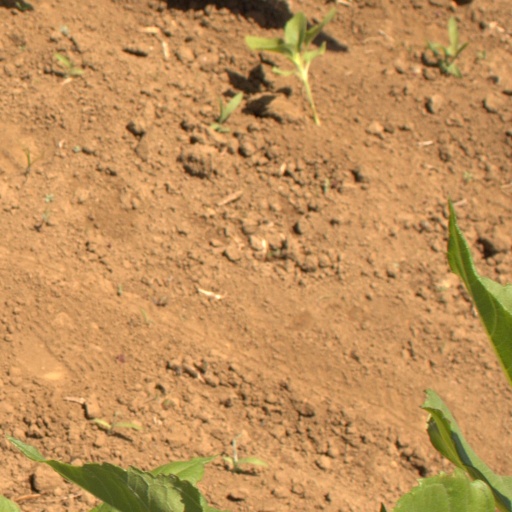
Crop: Jerusalem artichoke